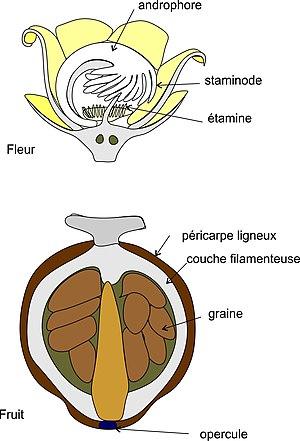
Dessin inspiré de Marc Gazel, Les Lécythidacées
Le Noyer du Brésil ou Noyer d’Amazonie appartient à la famille des Lecythidaceae. C’est l'un des plus grands arbres de la forêt amazonienne qui peut mesurer plus de 50 mètres de haut. Il produit la noix du Brésil, formée d’une coque épaisse et dure, d’une dizaine de centimètres de diamètre, contenant une vingtaine de graines, elles-mêmes enfermées dans un tégument lignifié. À l’intérieur, l’amande blanche, comestible, riche en lipide, est commercialisée dans le monde entier.